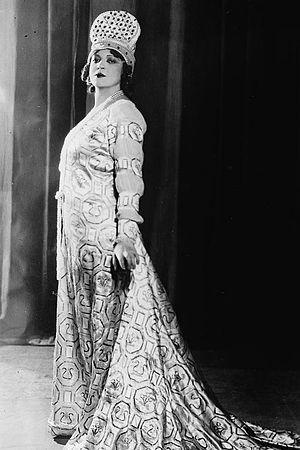
Rosa Melba Ponzillo, dite Rosa Ponselle, née le 22 janvier 1897 à Meriden et morte le 25 mai 1981 à Baltimore, est une soprano américaine d'origine italienne.